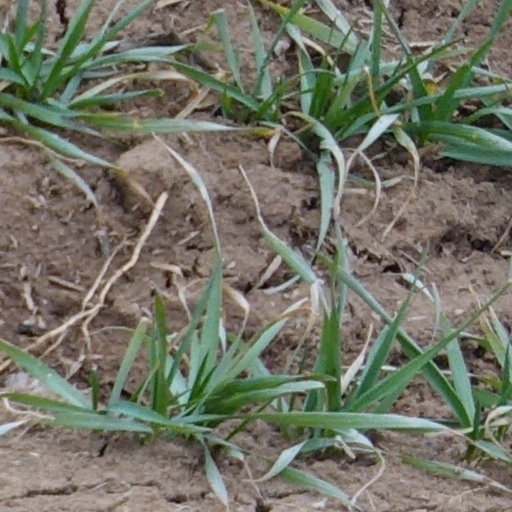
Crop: wheat